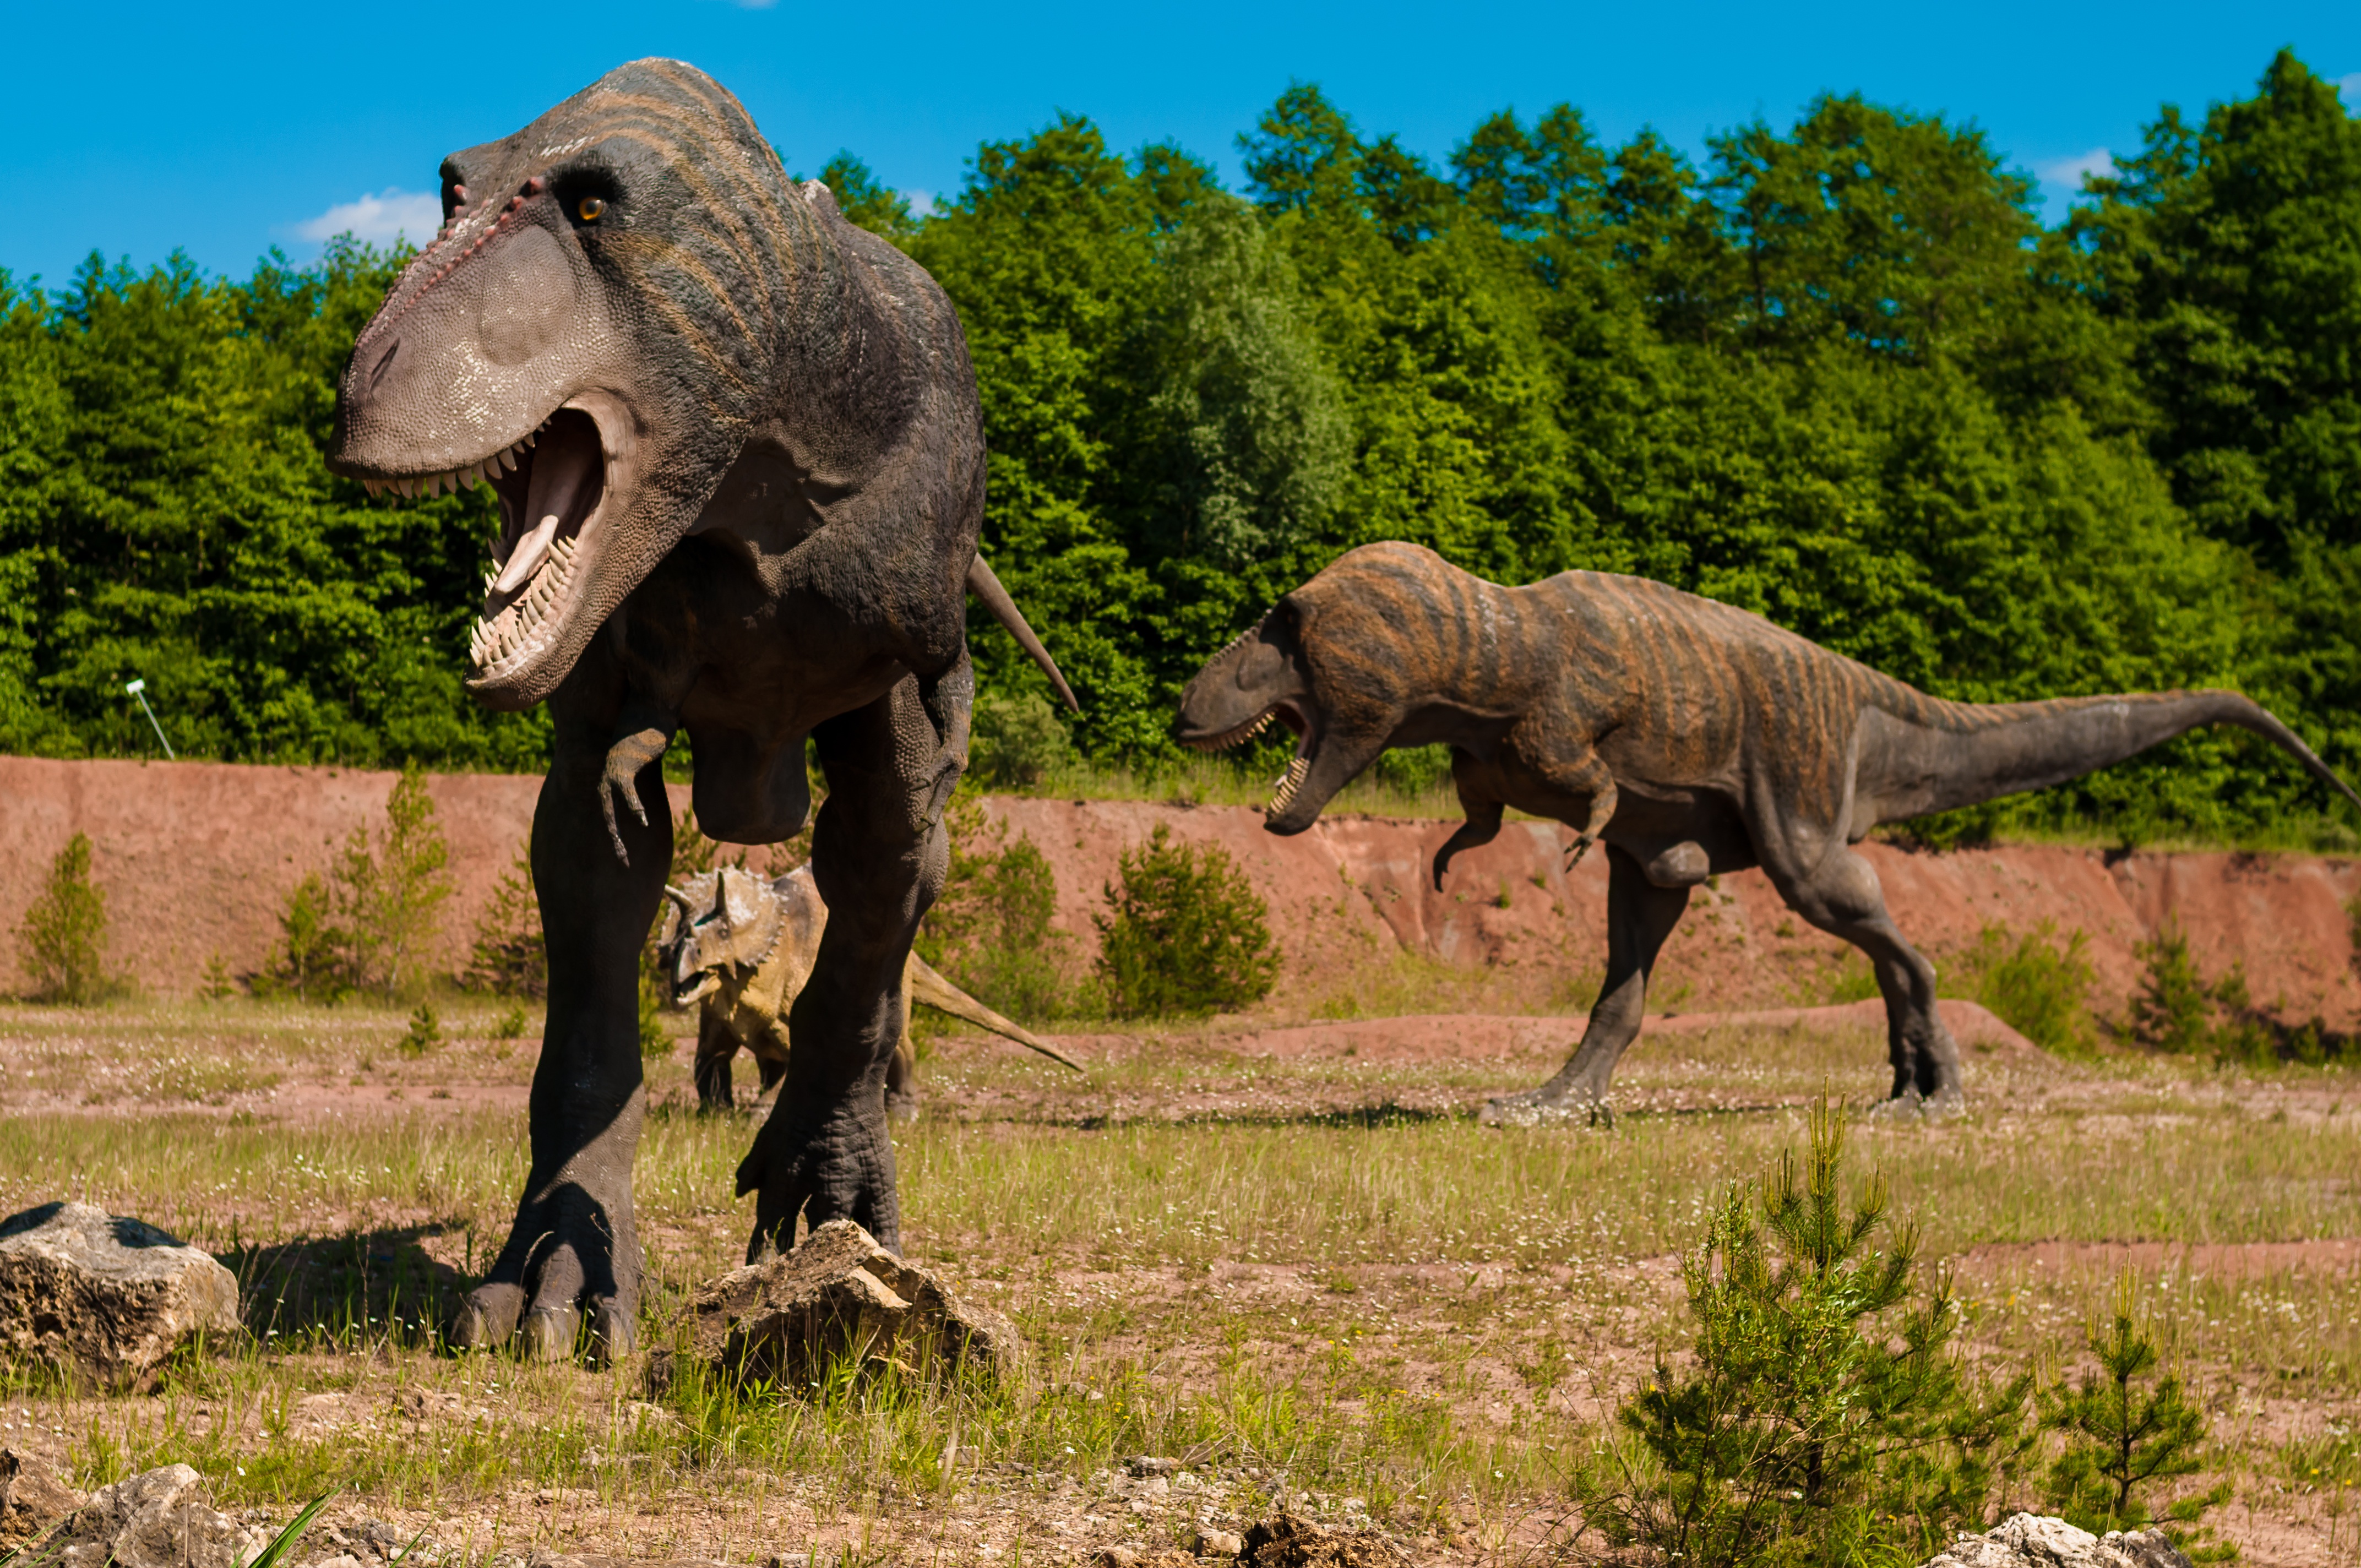
forest, open, old, animal, model, natural, park, mammal, ancient, predator, dead, fauna, savanna, lizard, shark, mouth, great, legs, poland, insects, monster, giant, dragon, age, history, skeleton, large, fossil, rex, exhibition, bad, dinosaur, hunter, tooth, extinct, prehistoric, paleontology, tyrannosaurus, stegosaurus, evil, pterodactyl, jurassic, triceratops, carnivores, dino, allosaurus, the figurine, jaws, gad, terrible, excursions, monstrous, theropods, spinosaurus, giganotosaurus, afrovenator, acrocanthosaurus, ceratosaurus, masiakazaur, sauropodomorpha, diplodocus, brachiosaurus, argentinosaurus, ceratopsians, centrosaurus, stygimoloch, ornithopods, iguanodon, edmontosaurus, heterodontozaur, abrictosaurus, kentrosaurus, akantofolis, animantarks, ankylosaurid, tanystropheus, quetzalcoatlus, plesiosaur, yi, jurapark, krasiej w